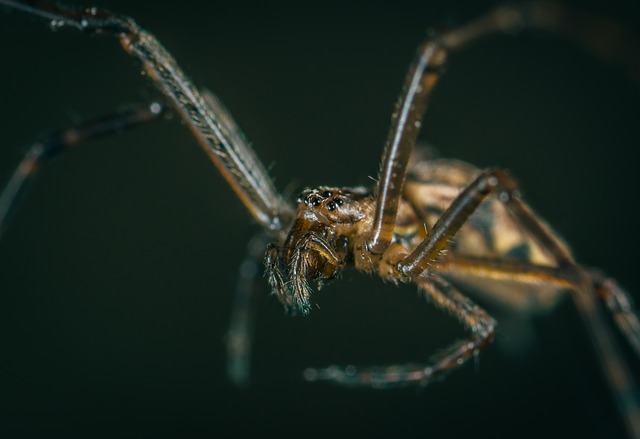
Label: spider